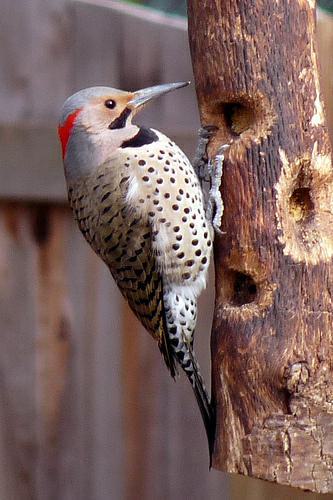
A photo of a northern flicker